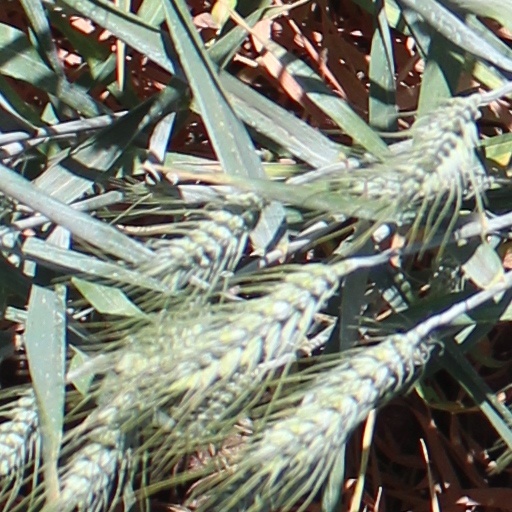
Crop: wheat